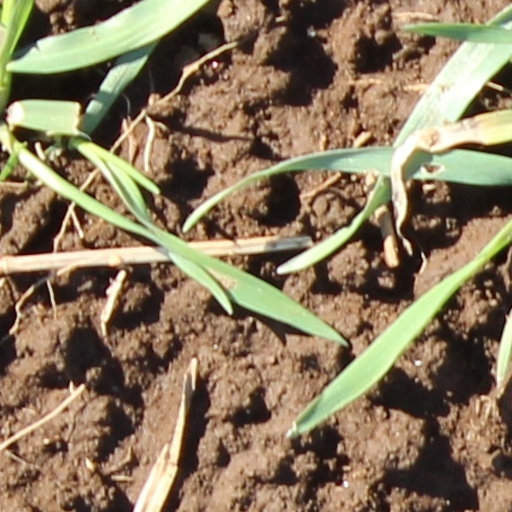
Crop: wheat